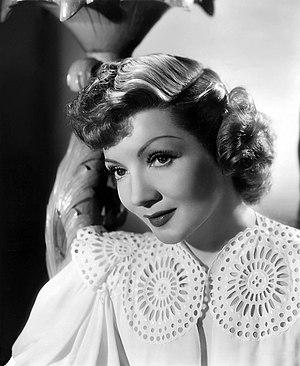
L’AFI's 100 Years… 100 Stars est une liste de 50 acteurs et actrices de légende du cinéma américain ayant fait leurs débuts au cinéma avant 1950 ou qui sont morts avant la création de cette liste. Cette liste a été dévoilée par l'American Film Institute le 16 juin 1999 sur CBS.
Claudette Colbert est une actrice américaine d'origine française, née Émilie Claudette Chauchoin le 13 septembre 1903 à Saint-Mandé, et morte le 30 juillet 1996 à Speightstown à la Barbade. L’American Film Institute a classé Claudette Colbert douzième actrice de légende.